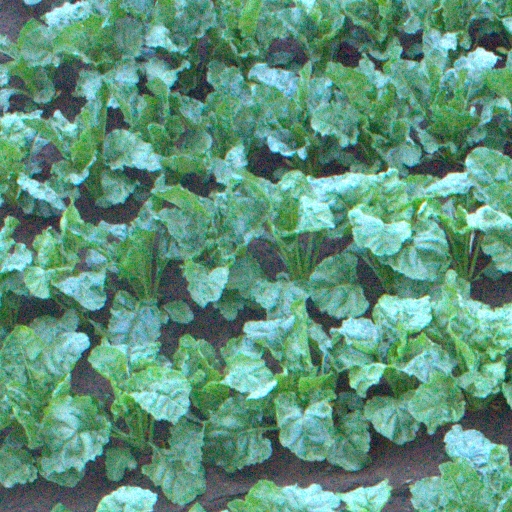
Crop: sugar beet